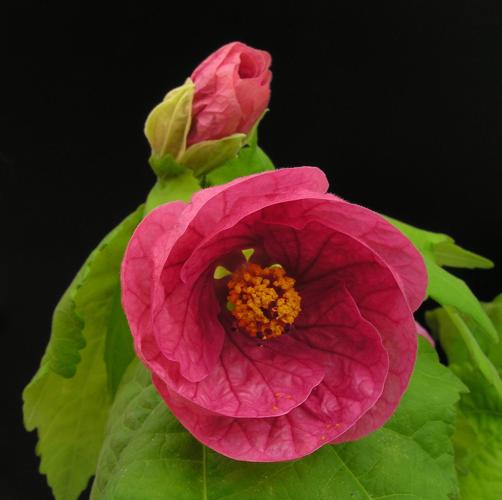
Label: mallow